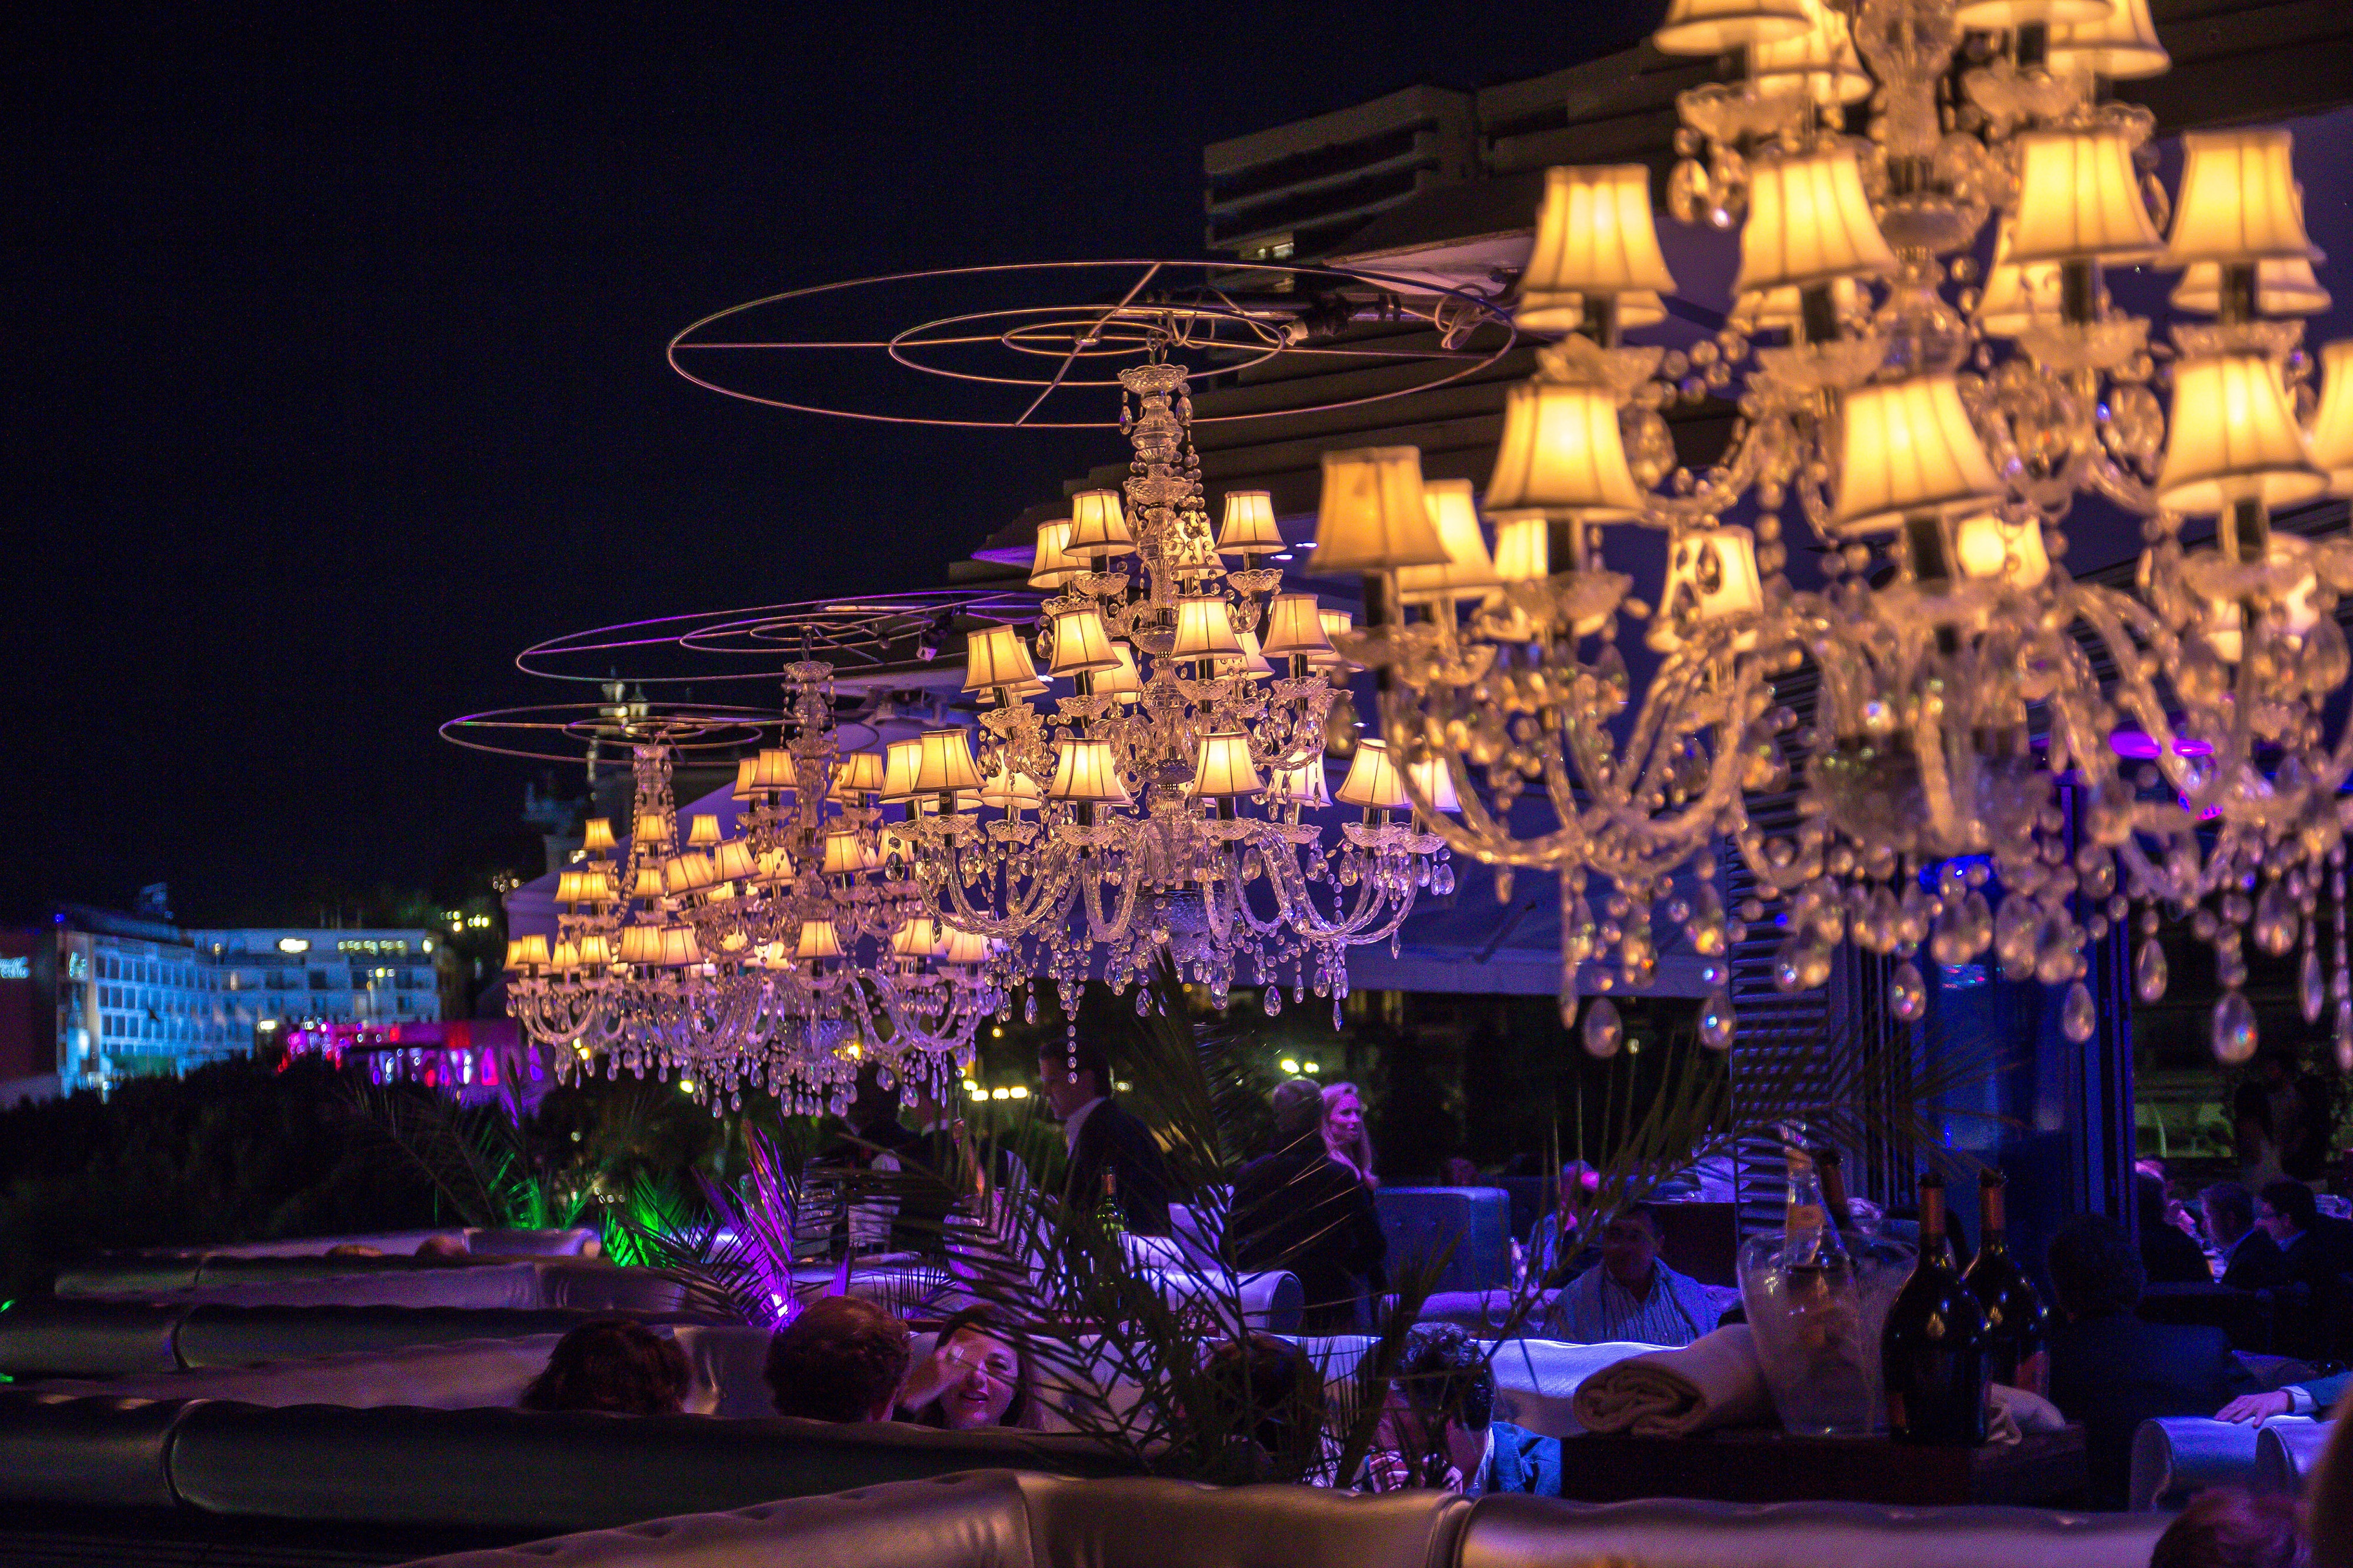
lighting, light, light fixture, night, purple, chandelier, stage, electricity, architecture, interior design, event, city, performance, ceiling, lighting accessory